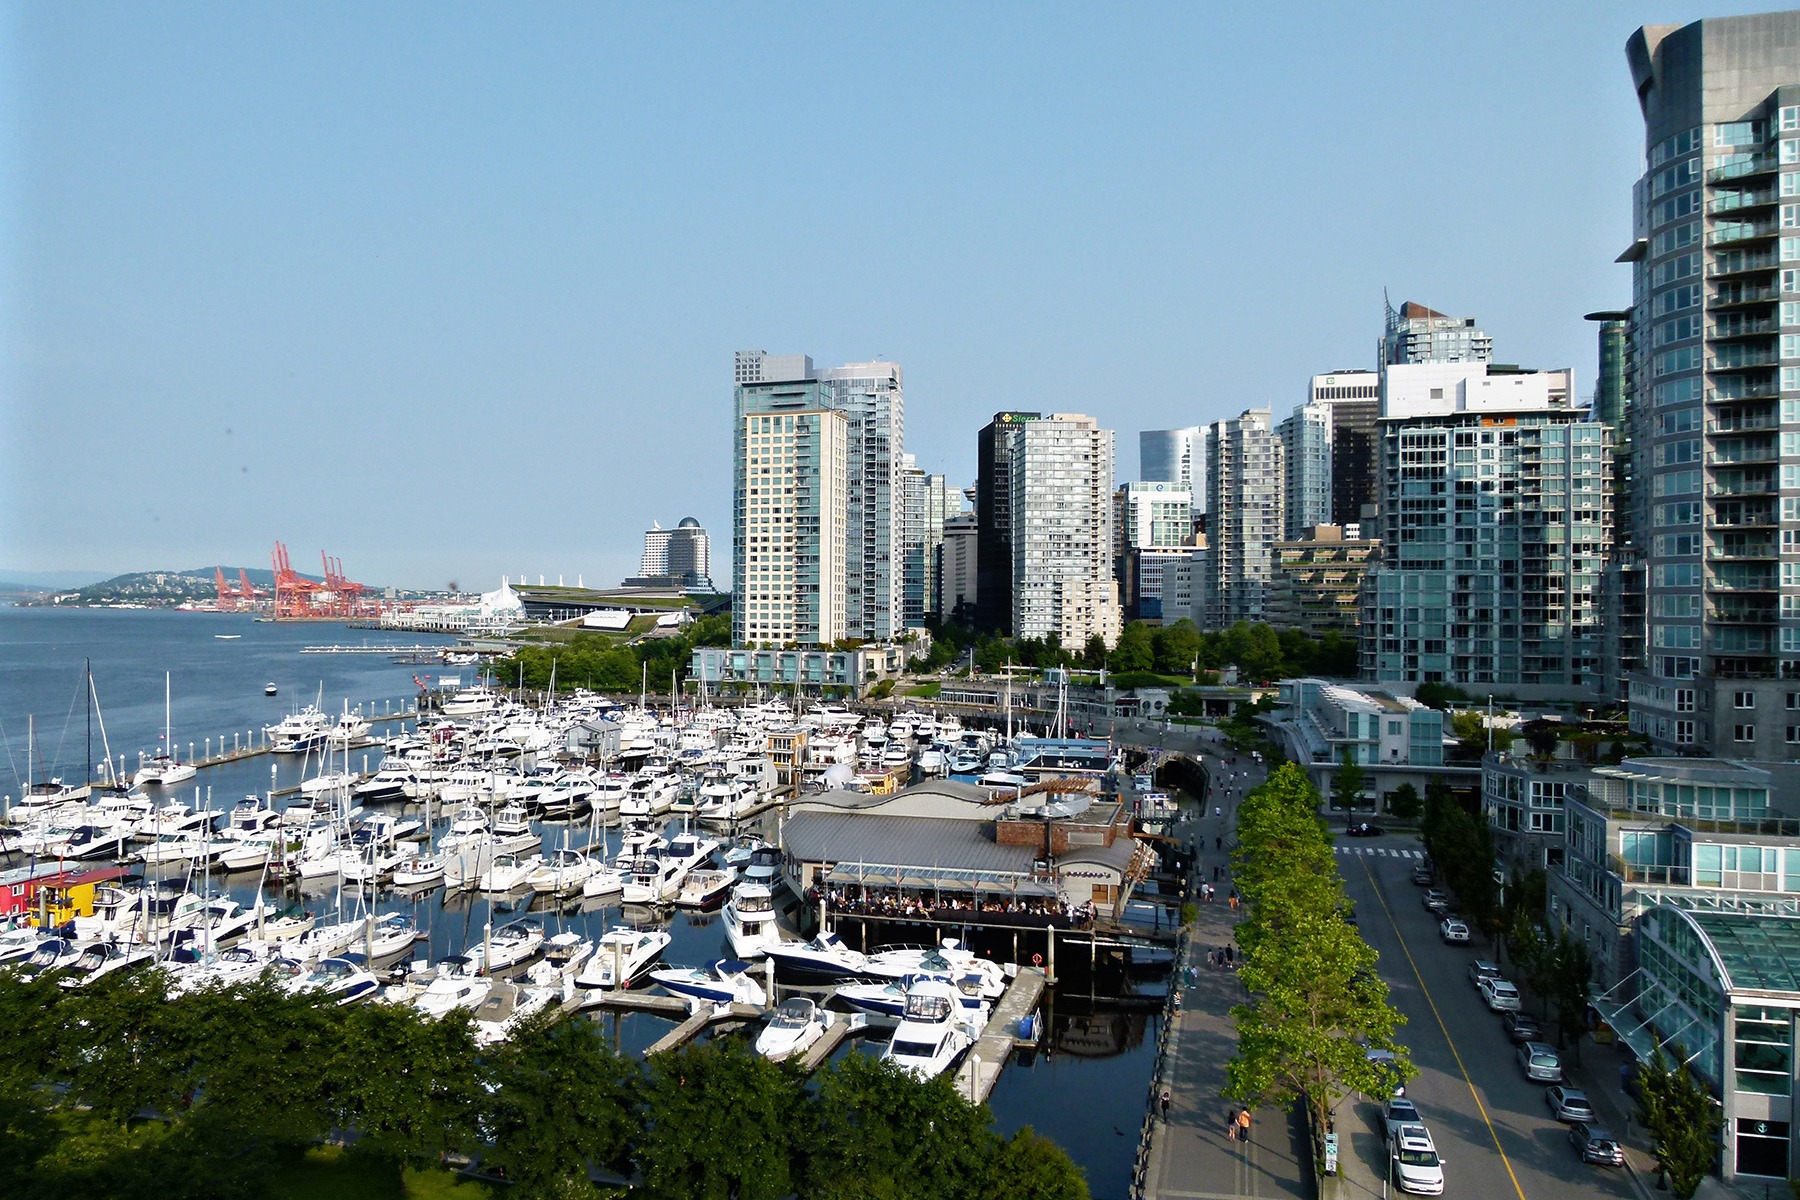
dock, skyline, city, skyscraper, cityscape, downtown, vehicle, tower, yacht, vancouver, landmark, harbor, marina, tower block, buildings, canada, infrastructure, boats, metropolis, neighbourhood, british columbia, bird's eye view, aerial photography, urban area, residential area, geographical feature, human settlement, metropolitan area, coal harbor